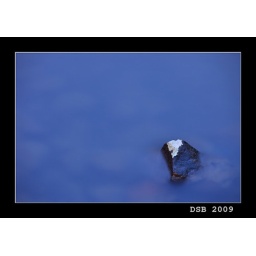
Another lone rock in the water today. Liked the subtle details below.